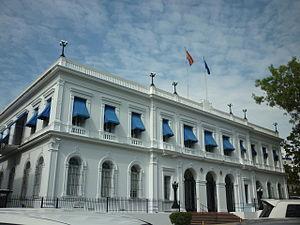
Voici les représentations diplomatiques de l'Espagne à l'étranger :